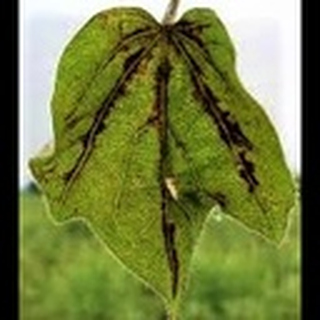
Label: cotton_bacterial_blight